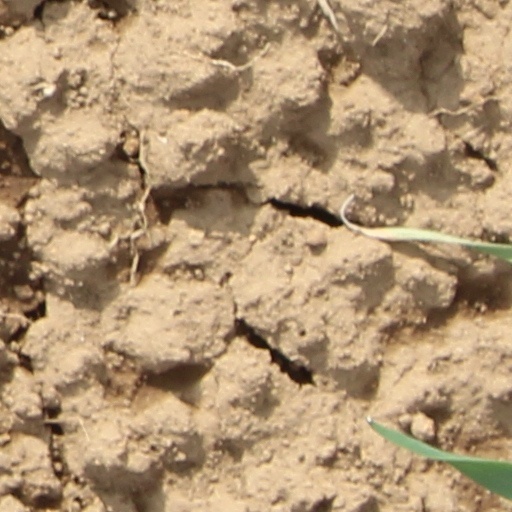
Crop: wheat